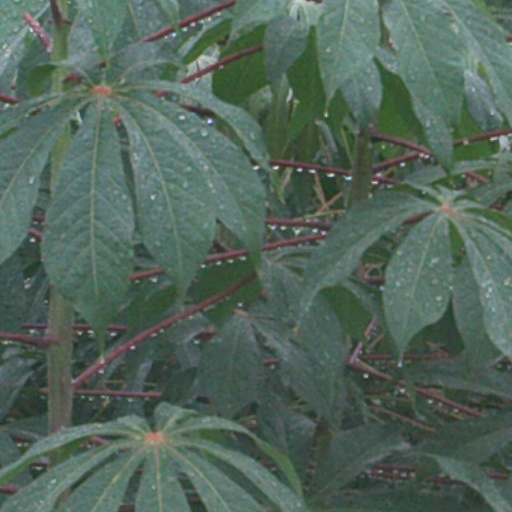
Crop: cassava